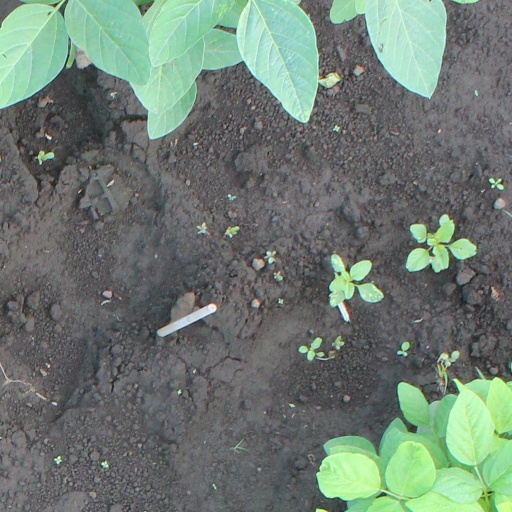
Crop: soybean